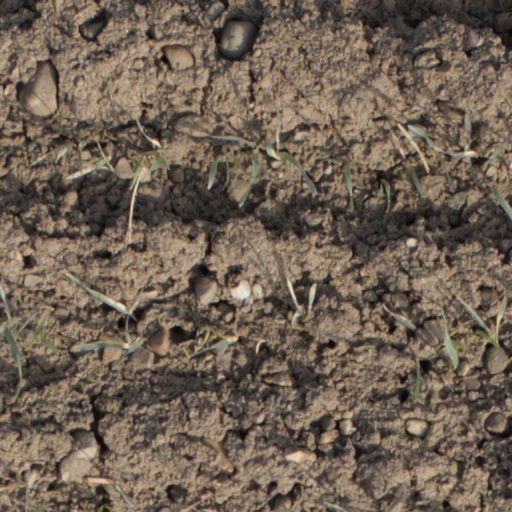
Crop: wheat